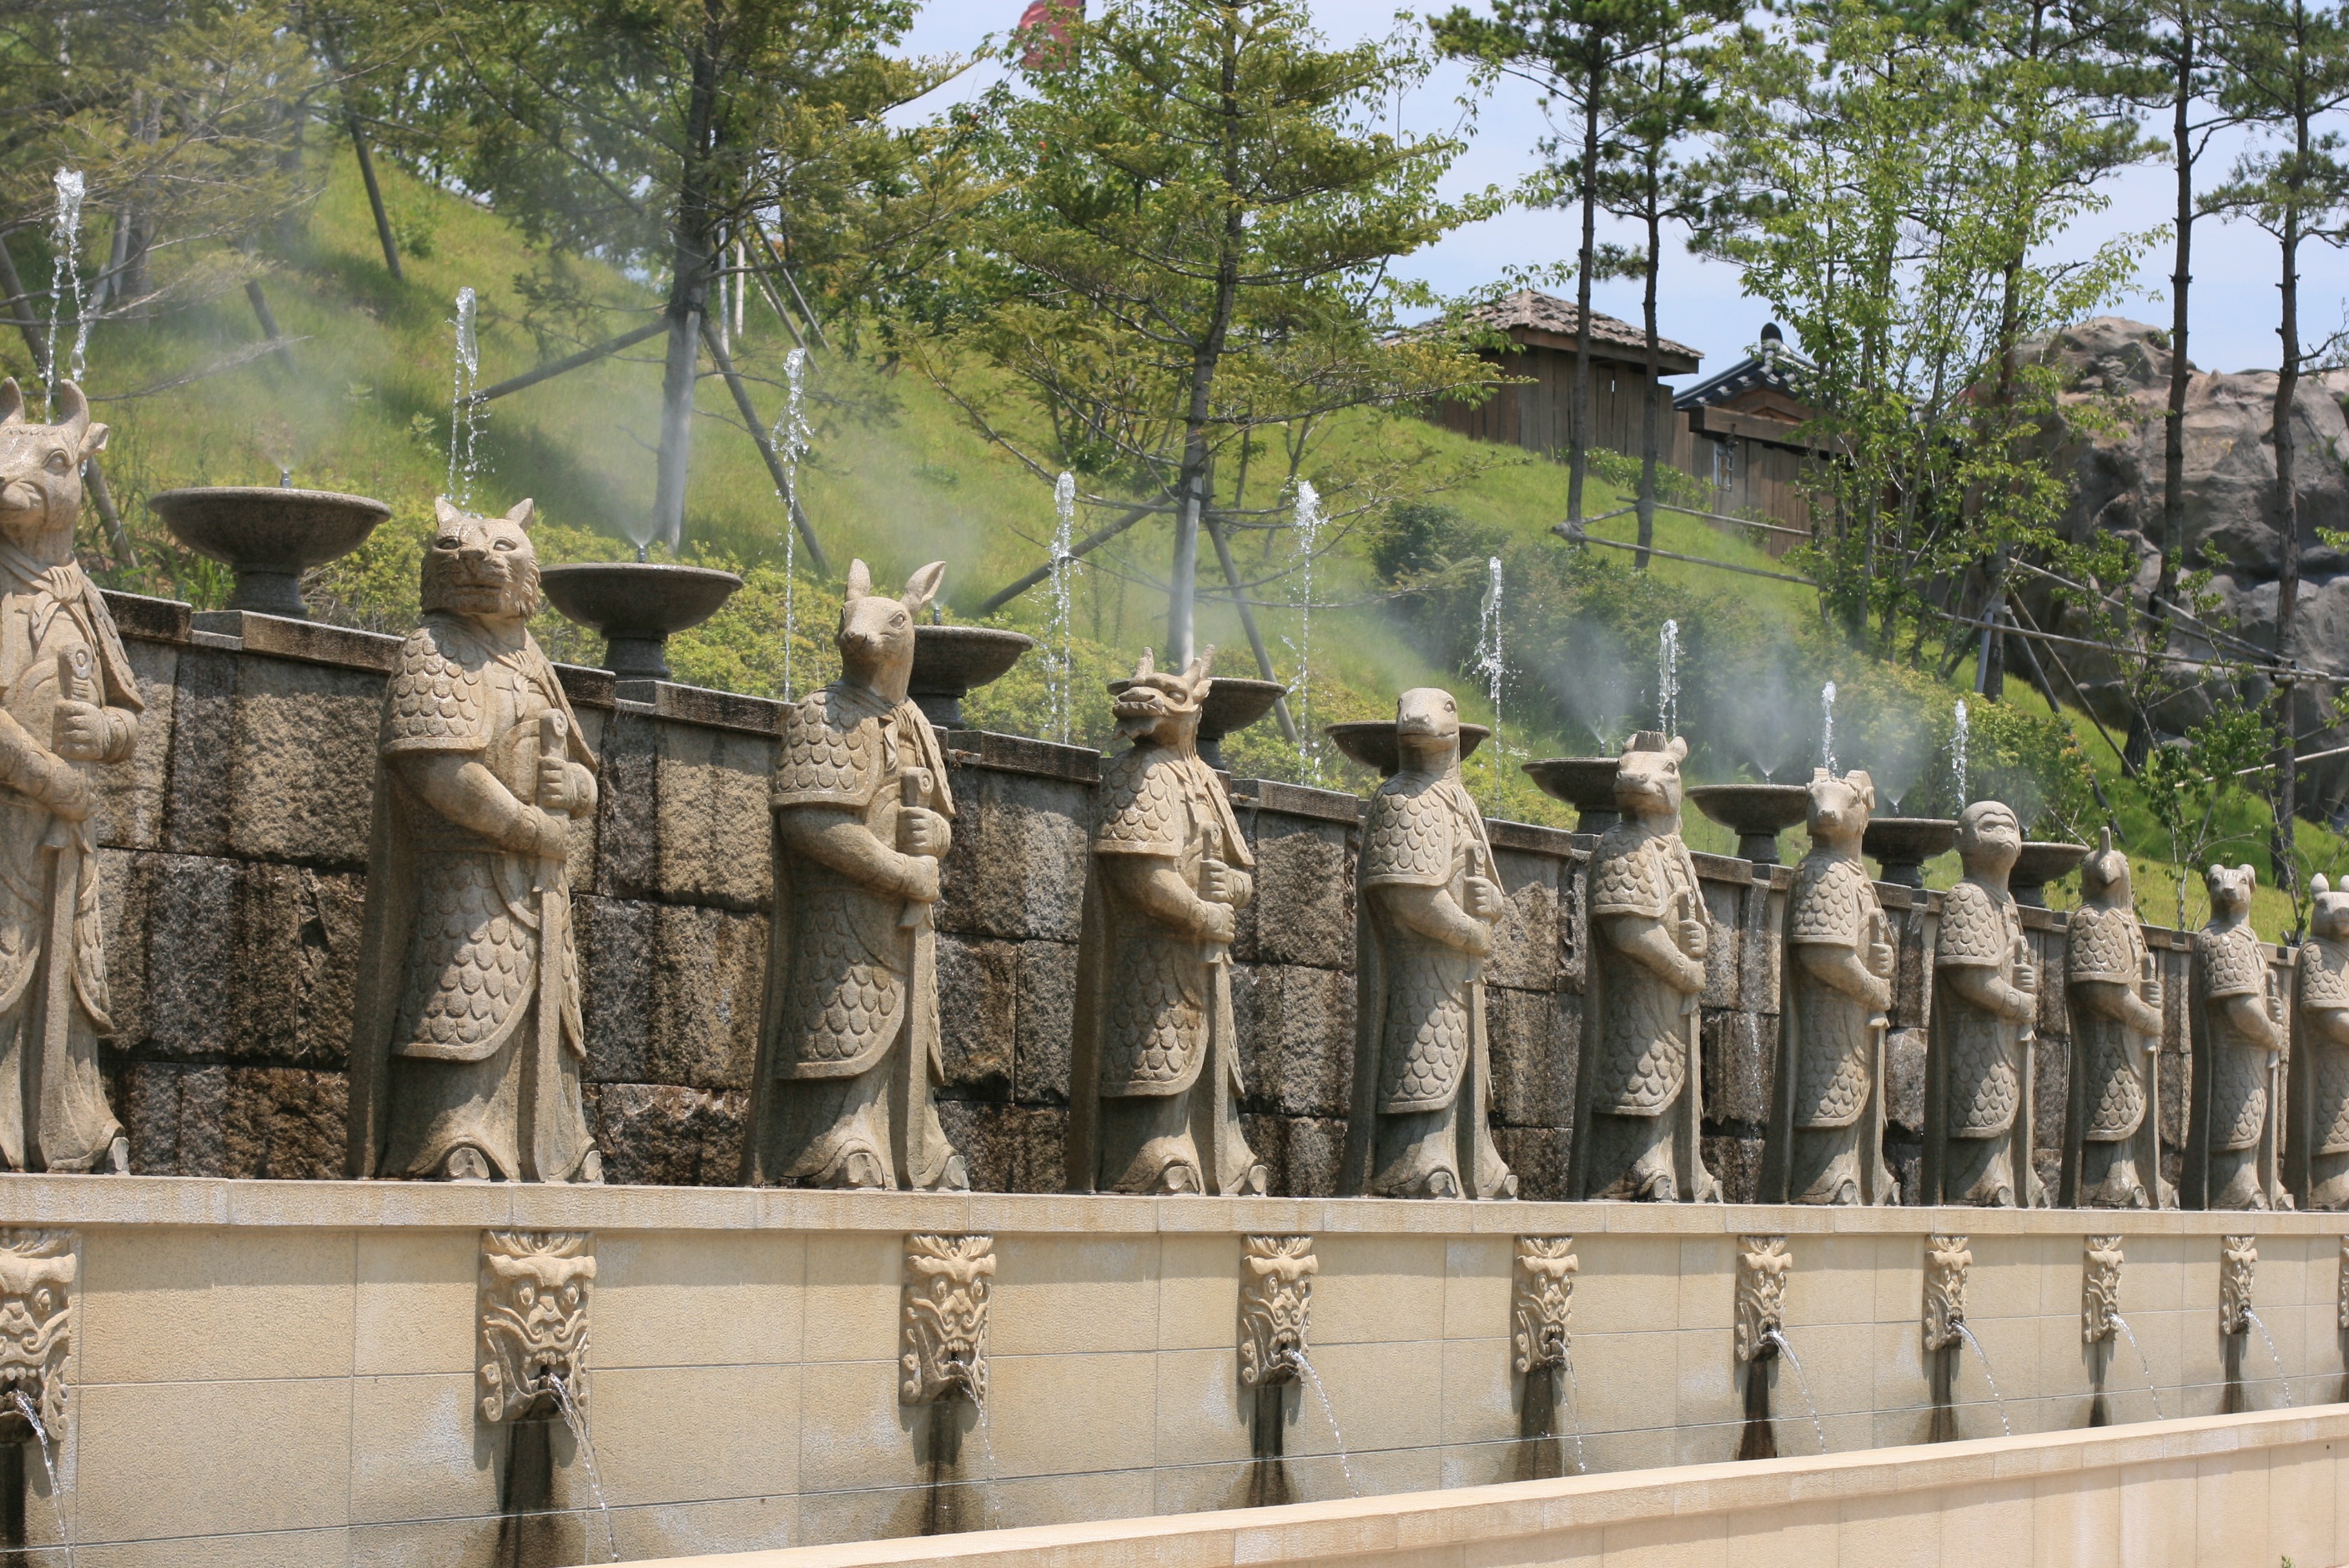
military, asian, statue, army, memorial, racing, fountain, troop, infantry, zodiac, shin